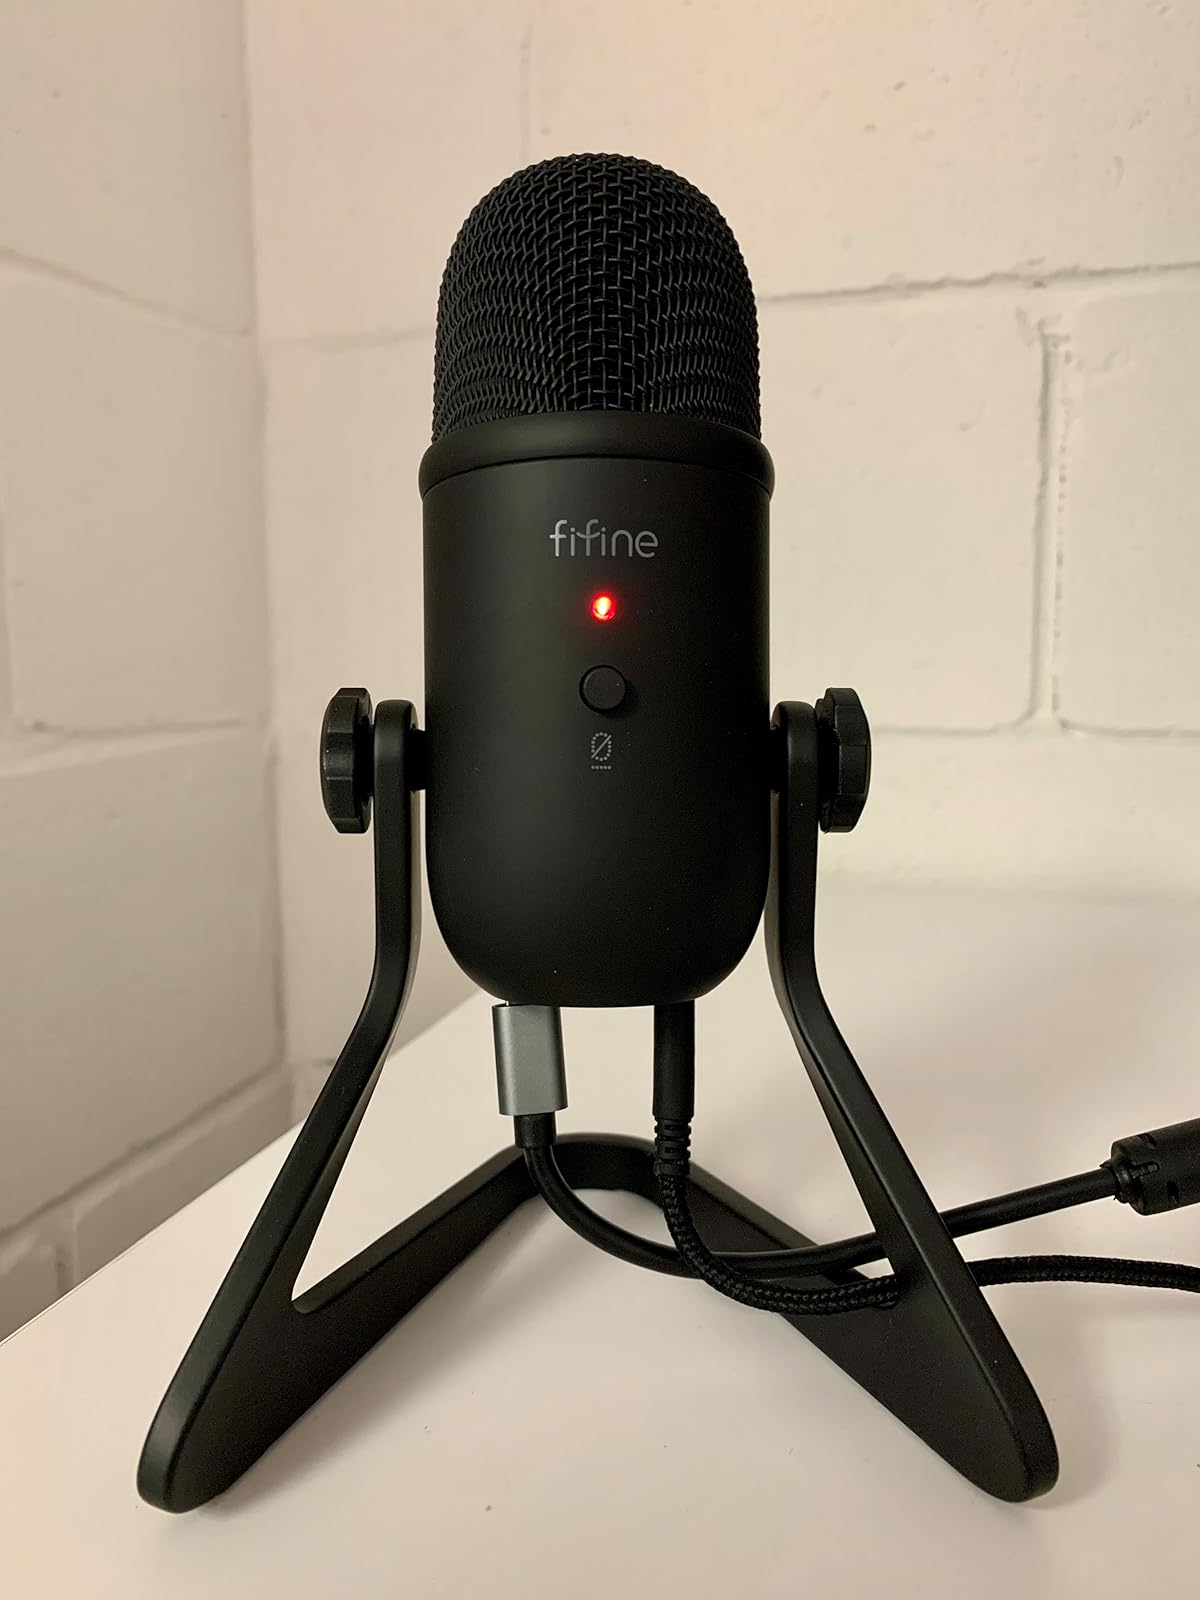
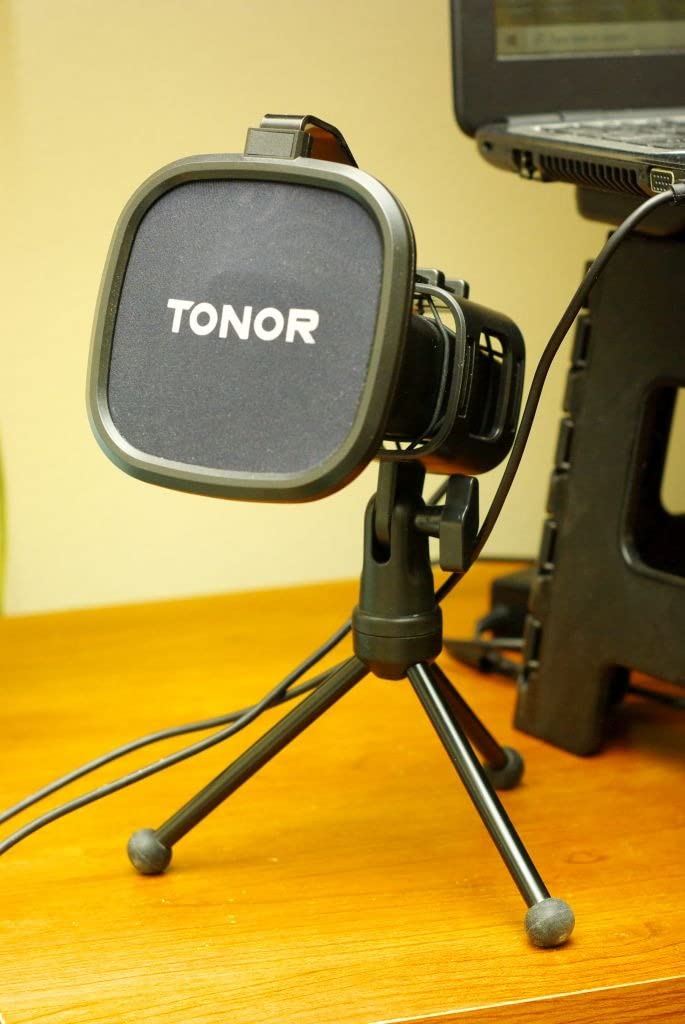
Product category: microphone
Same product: no